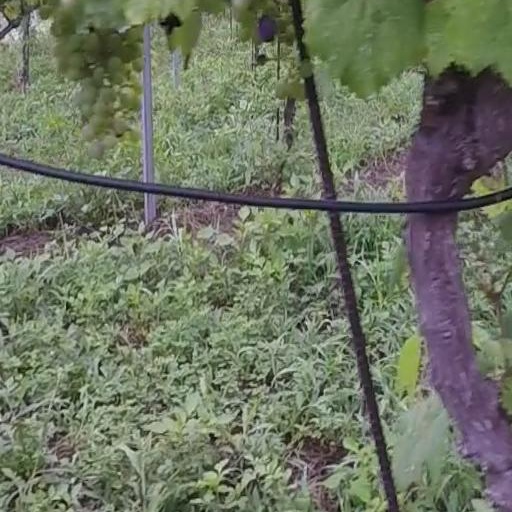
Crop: grape